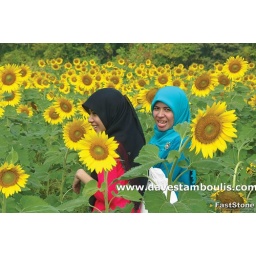
Muslim girls in the sunflower fields in Saraburi, Thailand